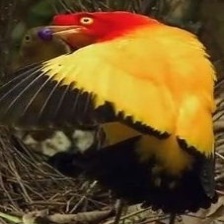
Species: FLAME BOWERBIRD
Scientific name: SERICULUS ARDENS